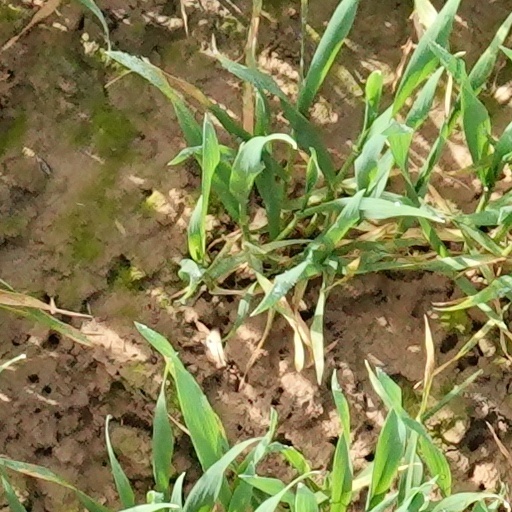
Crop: wheat